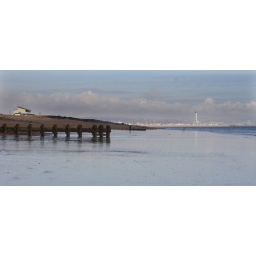
The colour of the sky was reflected in the sand at low tide.